Fort Vasai

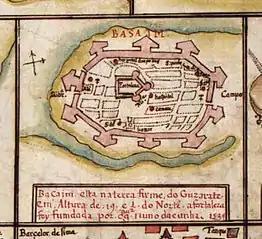
Map of Baçaim from Portuguese Atlas

As Baçaim prospered under the Portuguese, it came to be known as ""a Corte do Norte"" or "Court of the North", it became a resort to "hidalgos" or noblemen and richest merchants of Portuguese India. Baçaim became so famous that a great Portuguese man would be called ""Fidalgo ou Cavalheiro de Baçaim"" or "Nobleman of Bassein". Baçaim during the Portuguese period was known for the refinement and wealth and splendor of its buildings, palaces and for the beauty of its churches. The Bassein fort which now lies in ruins was the administrative center and court of the northern province, and was subordinate only to Velha Goa in the south, the capital of the East Indies or the eastern faction of the Portuguese empire. The northern province consisted of a territory that extended as far as 100 kilometers along the coast, in between Damaon (Daman) and Chaul (Colaba district), and in some places extended 30-50 kilometers inland. It was the most productive Indian area under Portuguese rule.